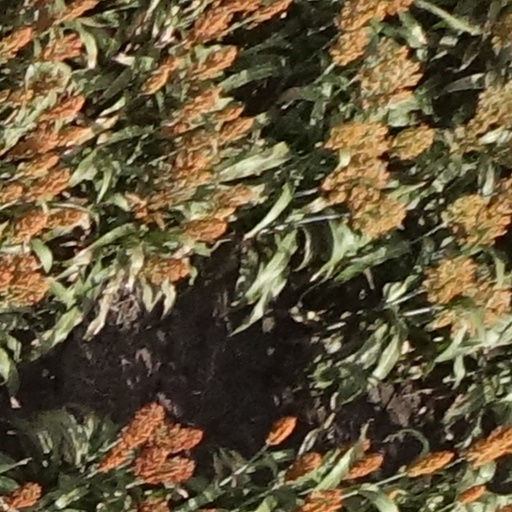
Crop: sorghum